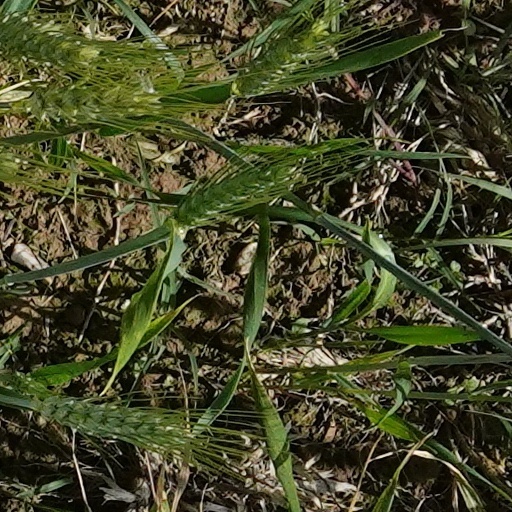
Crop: wheat